Podunavlje

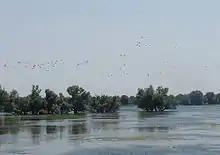
Kopački Rit

In period from 1991 till 1998 in Podunavlje there was self-proclaimed Eastern Slavonia, Baranya and Western Syrmia that was reintegrated into Croatia after signing of Erdut Agreement. Region was declared by local Serbs who promoted survival of Yugoslavia, because of which they had support of Yugoslav People's Army. Local Serb population was further alarmed with comparisons of new Croatian state with World War II Independent State of Croatia and its Jasenovac concentration camp. War has left a heavy mark on both the economy and the interpersonal relationships in region. There were especially strained relations between two largest groups, Croats and Serbs.